Geography of Peru

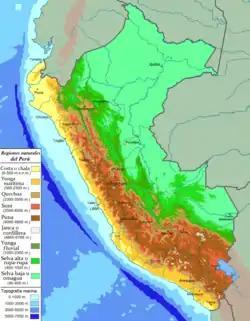
Peruvian natural regions according to Javier Pulgar Vidal.

Peru is a country on the central western coast of South America facing the Pacific Ocean. It lies wholly in the Southern Hemisphere, its northernmost extreme reaching to 1.8 minutes of latitude or about south of the equator. Peru shares land borders with Ecuador, Colombia, Brazil, Bolivia, and Chile, with its longest land border shared with Brazil.